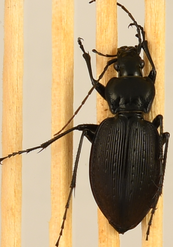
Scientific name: Carabus goryi
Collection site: Great Smoky Mountains National Park NEON (GRSM), plot GRSM_022